Sports in the Tampa Bay area

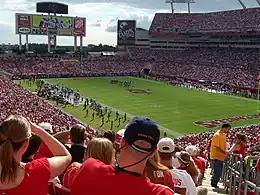
Buccaneer game action at Raymond James Stadium

Professional football first arrived in the Tampa Bay area in 1964, when the American Football League staged an exhibition game between the Buffalo Bills and the New York Jets. Five years later, the Miami Dolphins and the Minnesota Vikings faced off in a joint AFL-NFL preseason game prior to the 1969 season, the final one before the two leagues would merge.